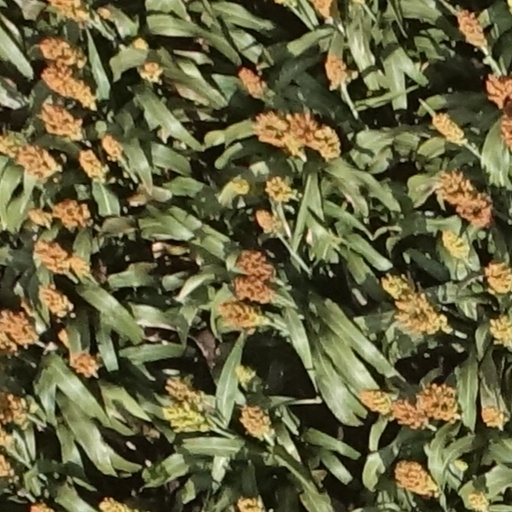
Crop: sorghum